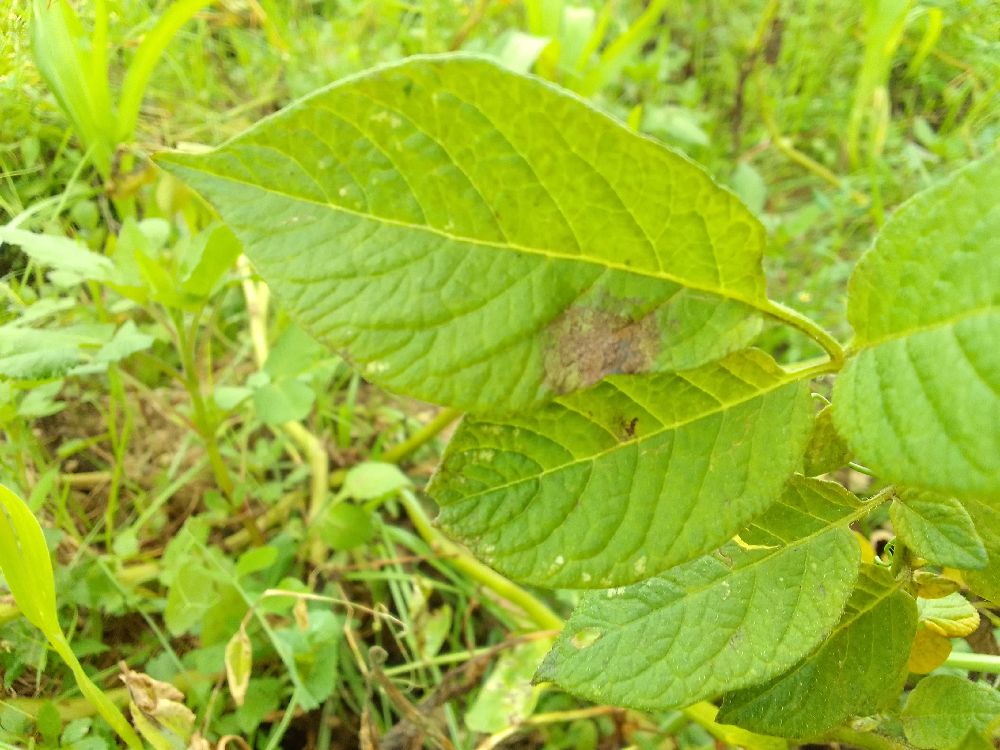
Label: Late blight